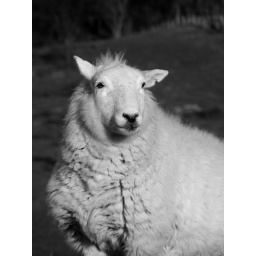
Sheep standing proud on a hill in Wales